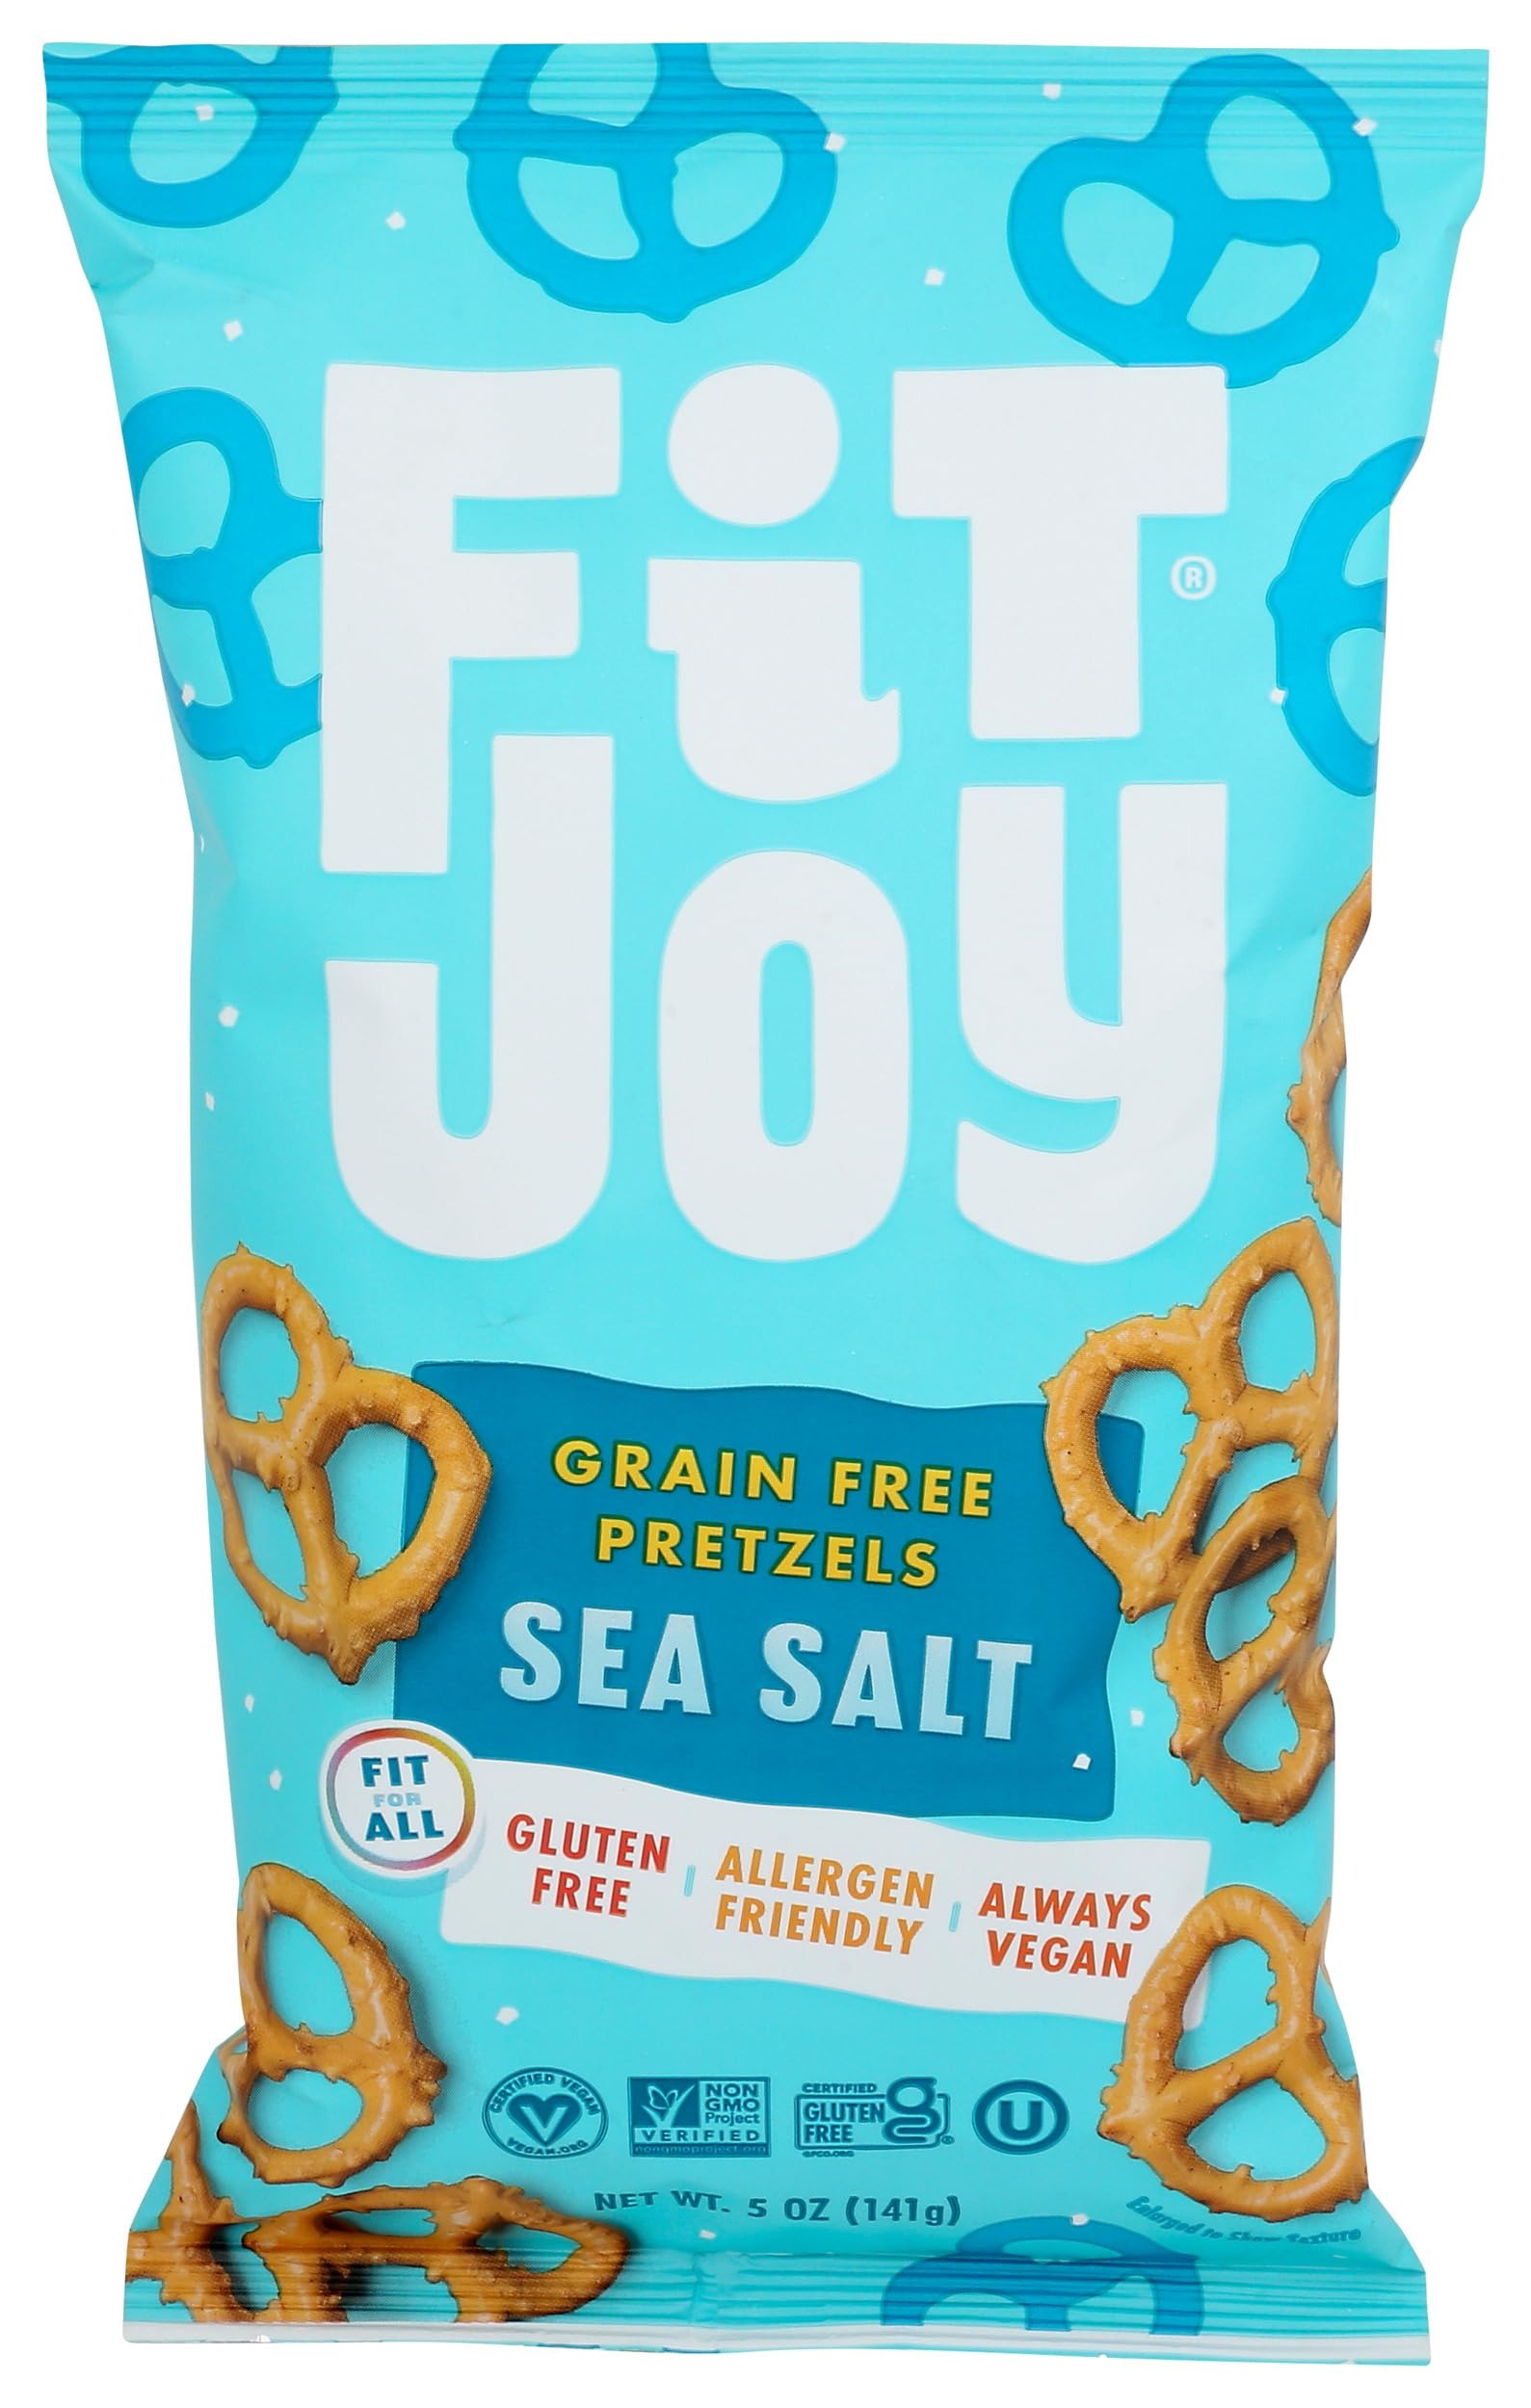
Item Name: Fitjoy Grainfr Salt Prtzl Twist 5 OZ
Value: 5.0
Unit: Ounce

Price: 3.84